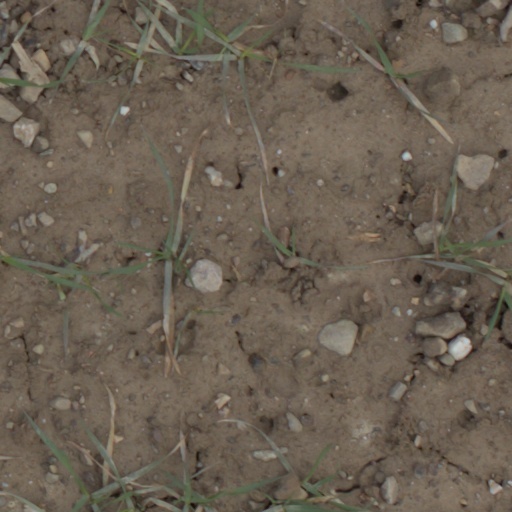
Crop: wheat